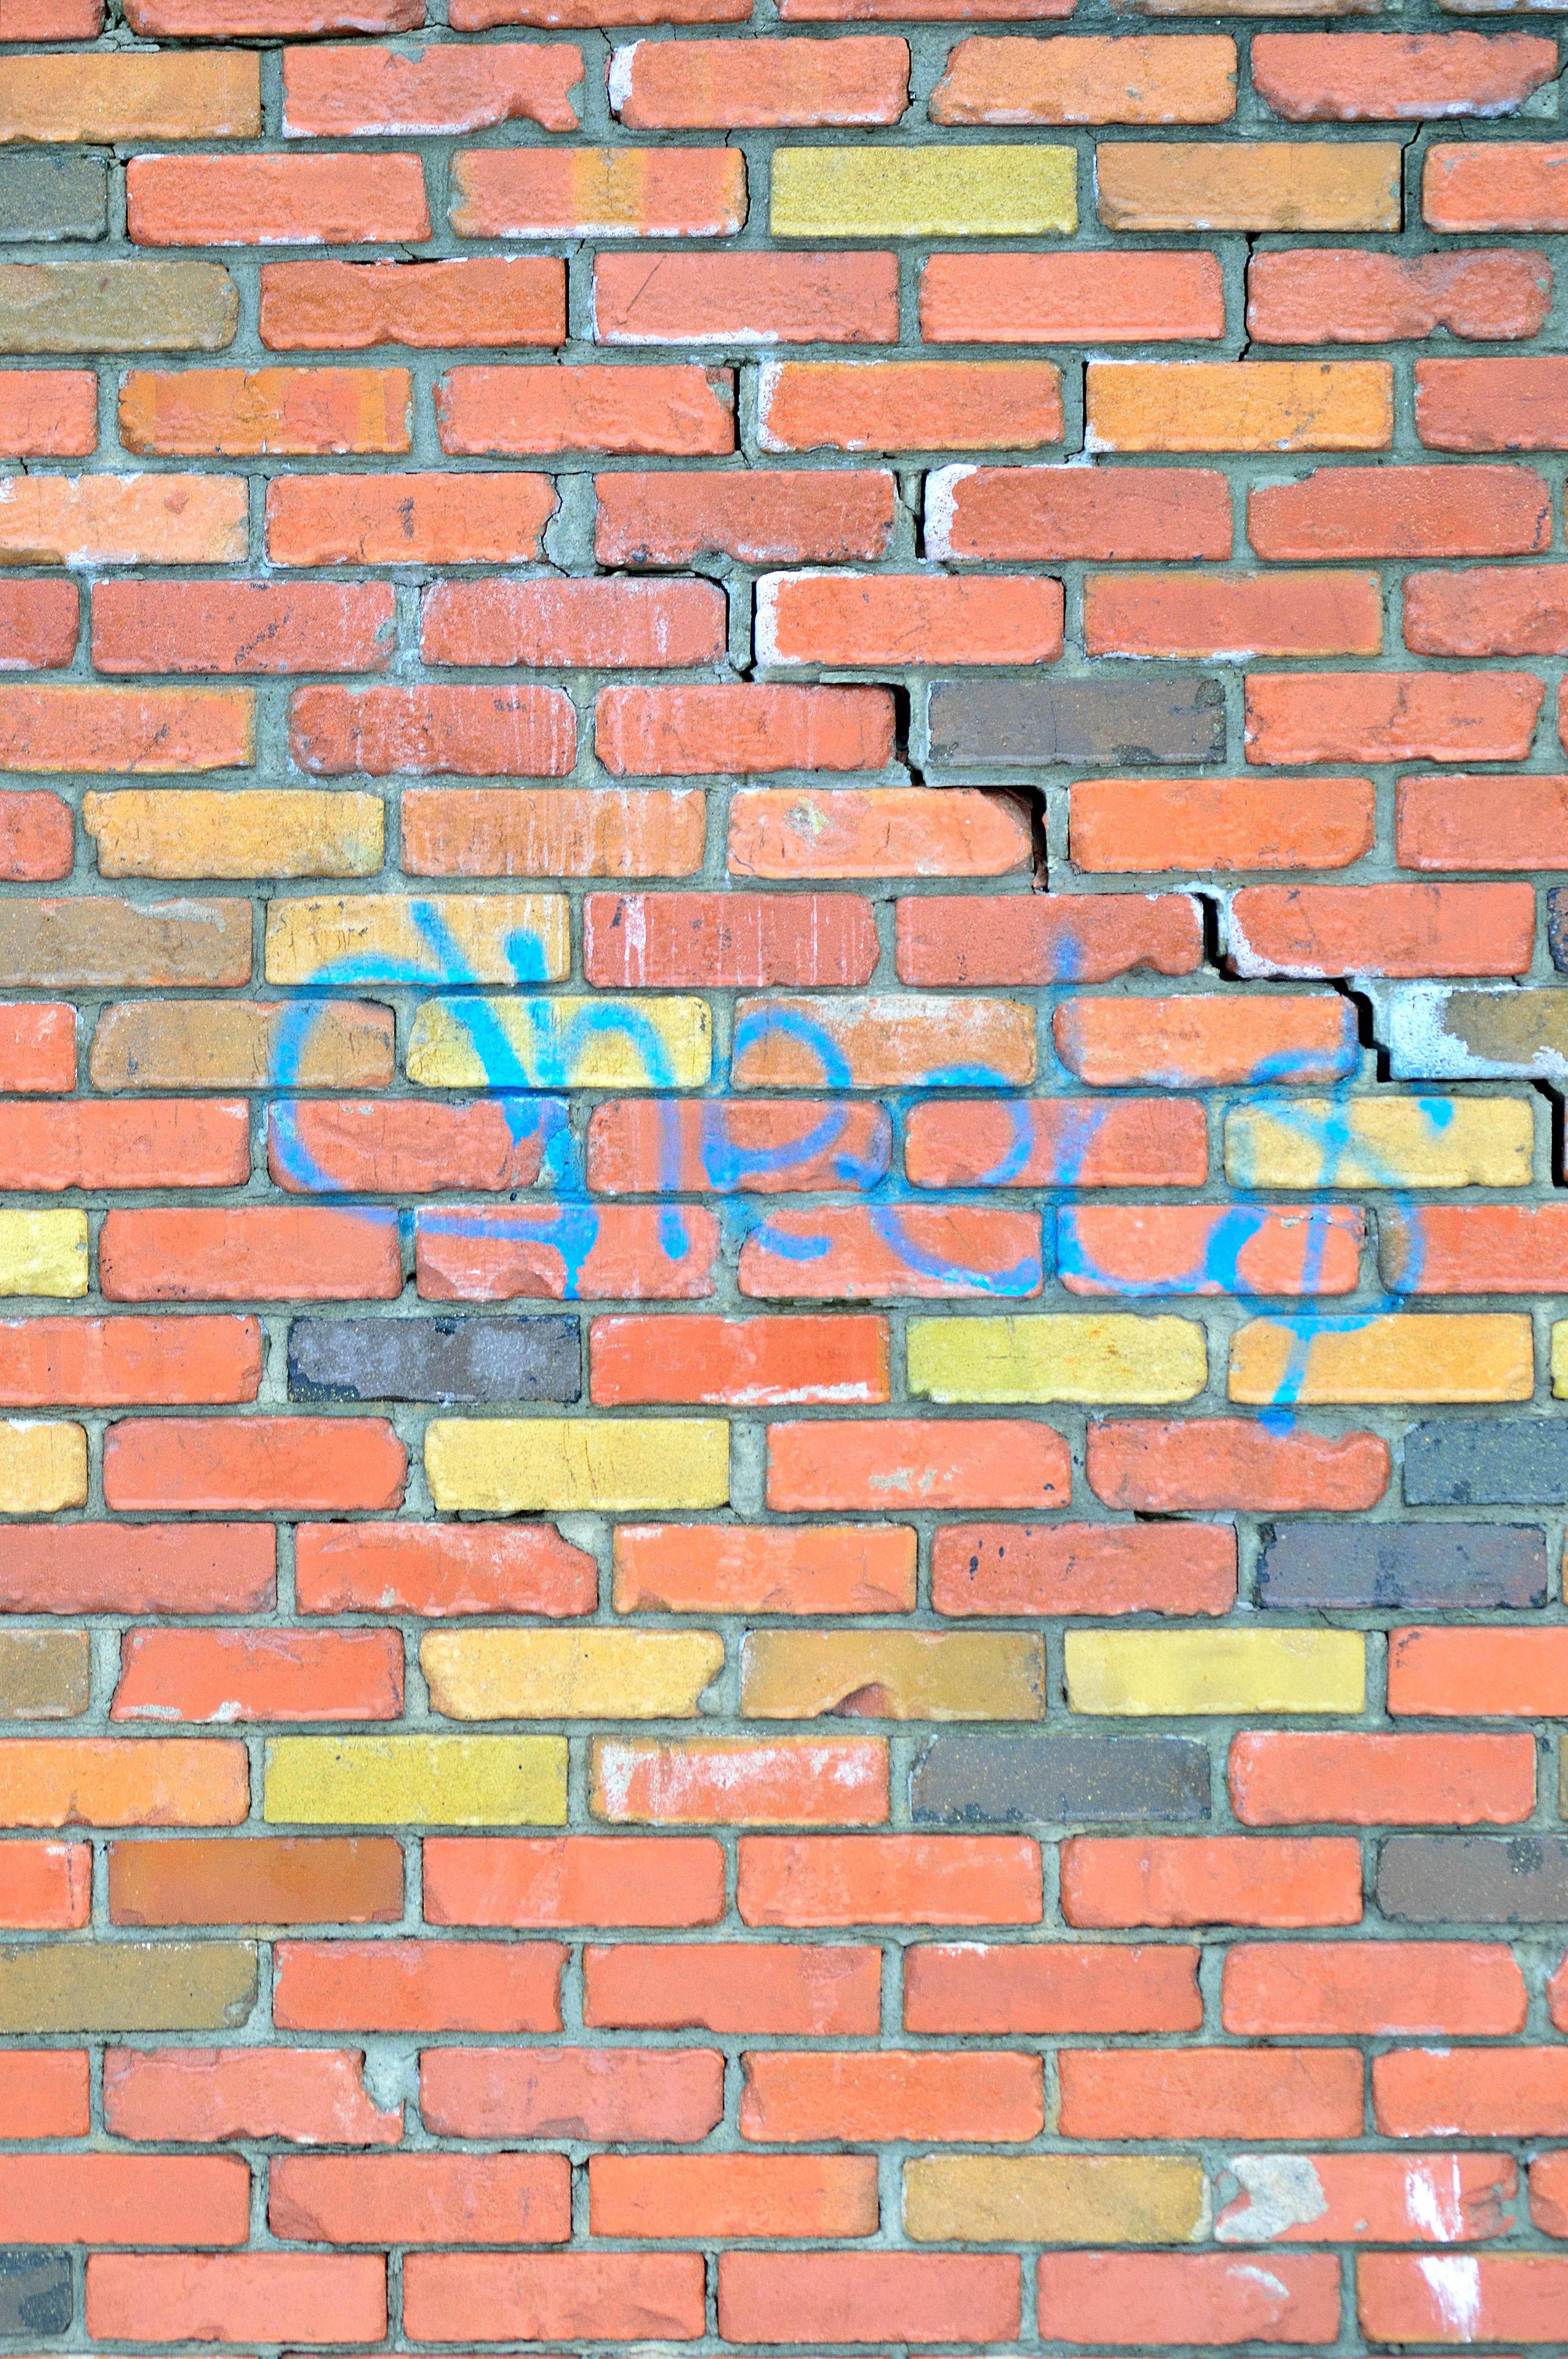
architecture, floor, building, wall, colorful, brick, graffiti, material, bricks, brickwork